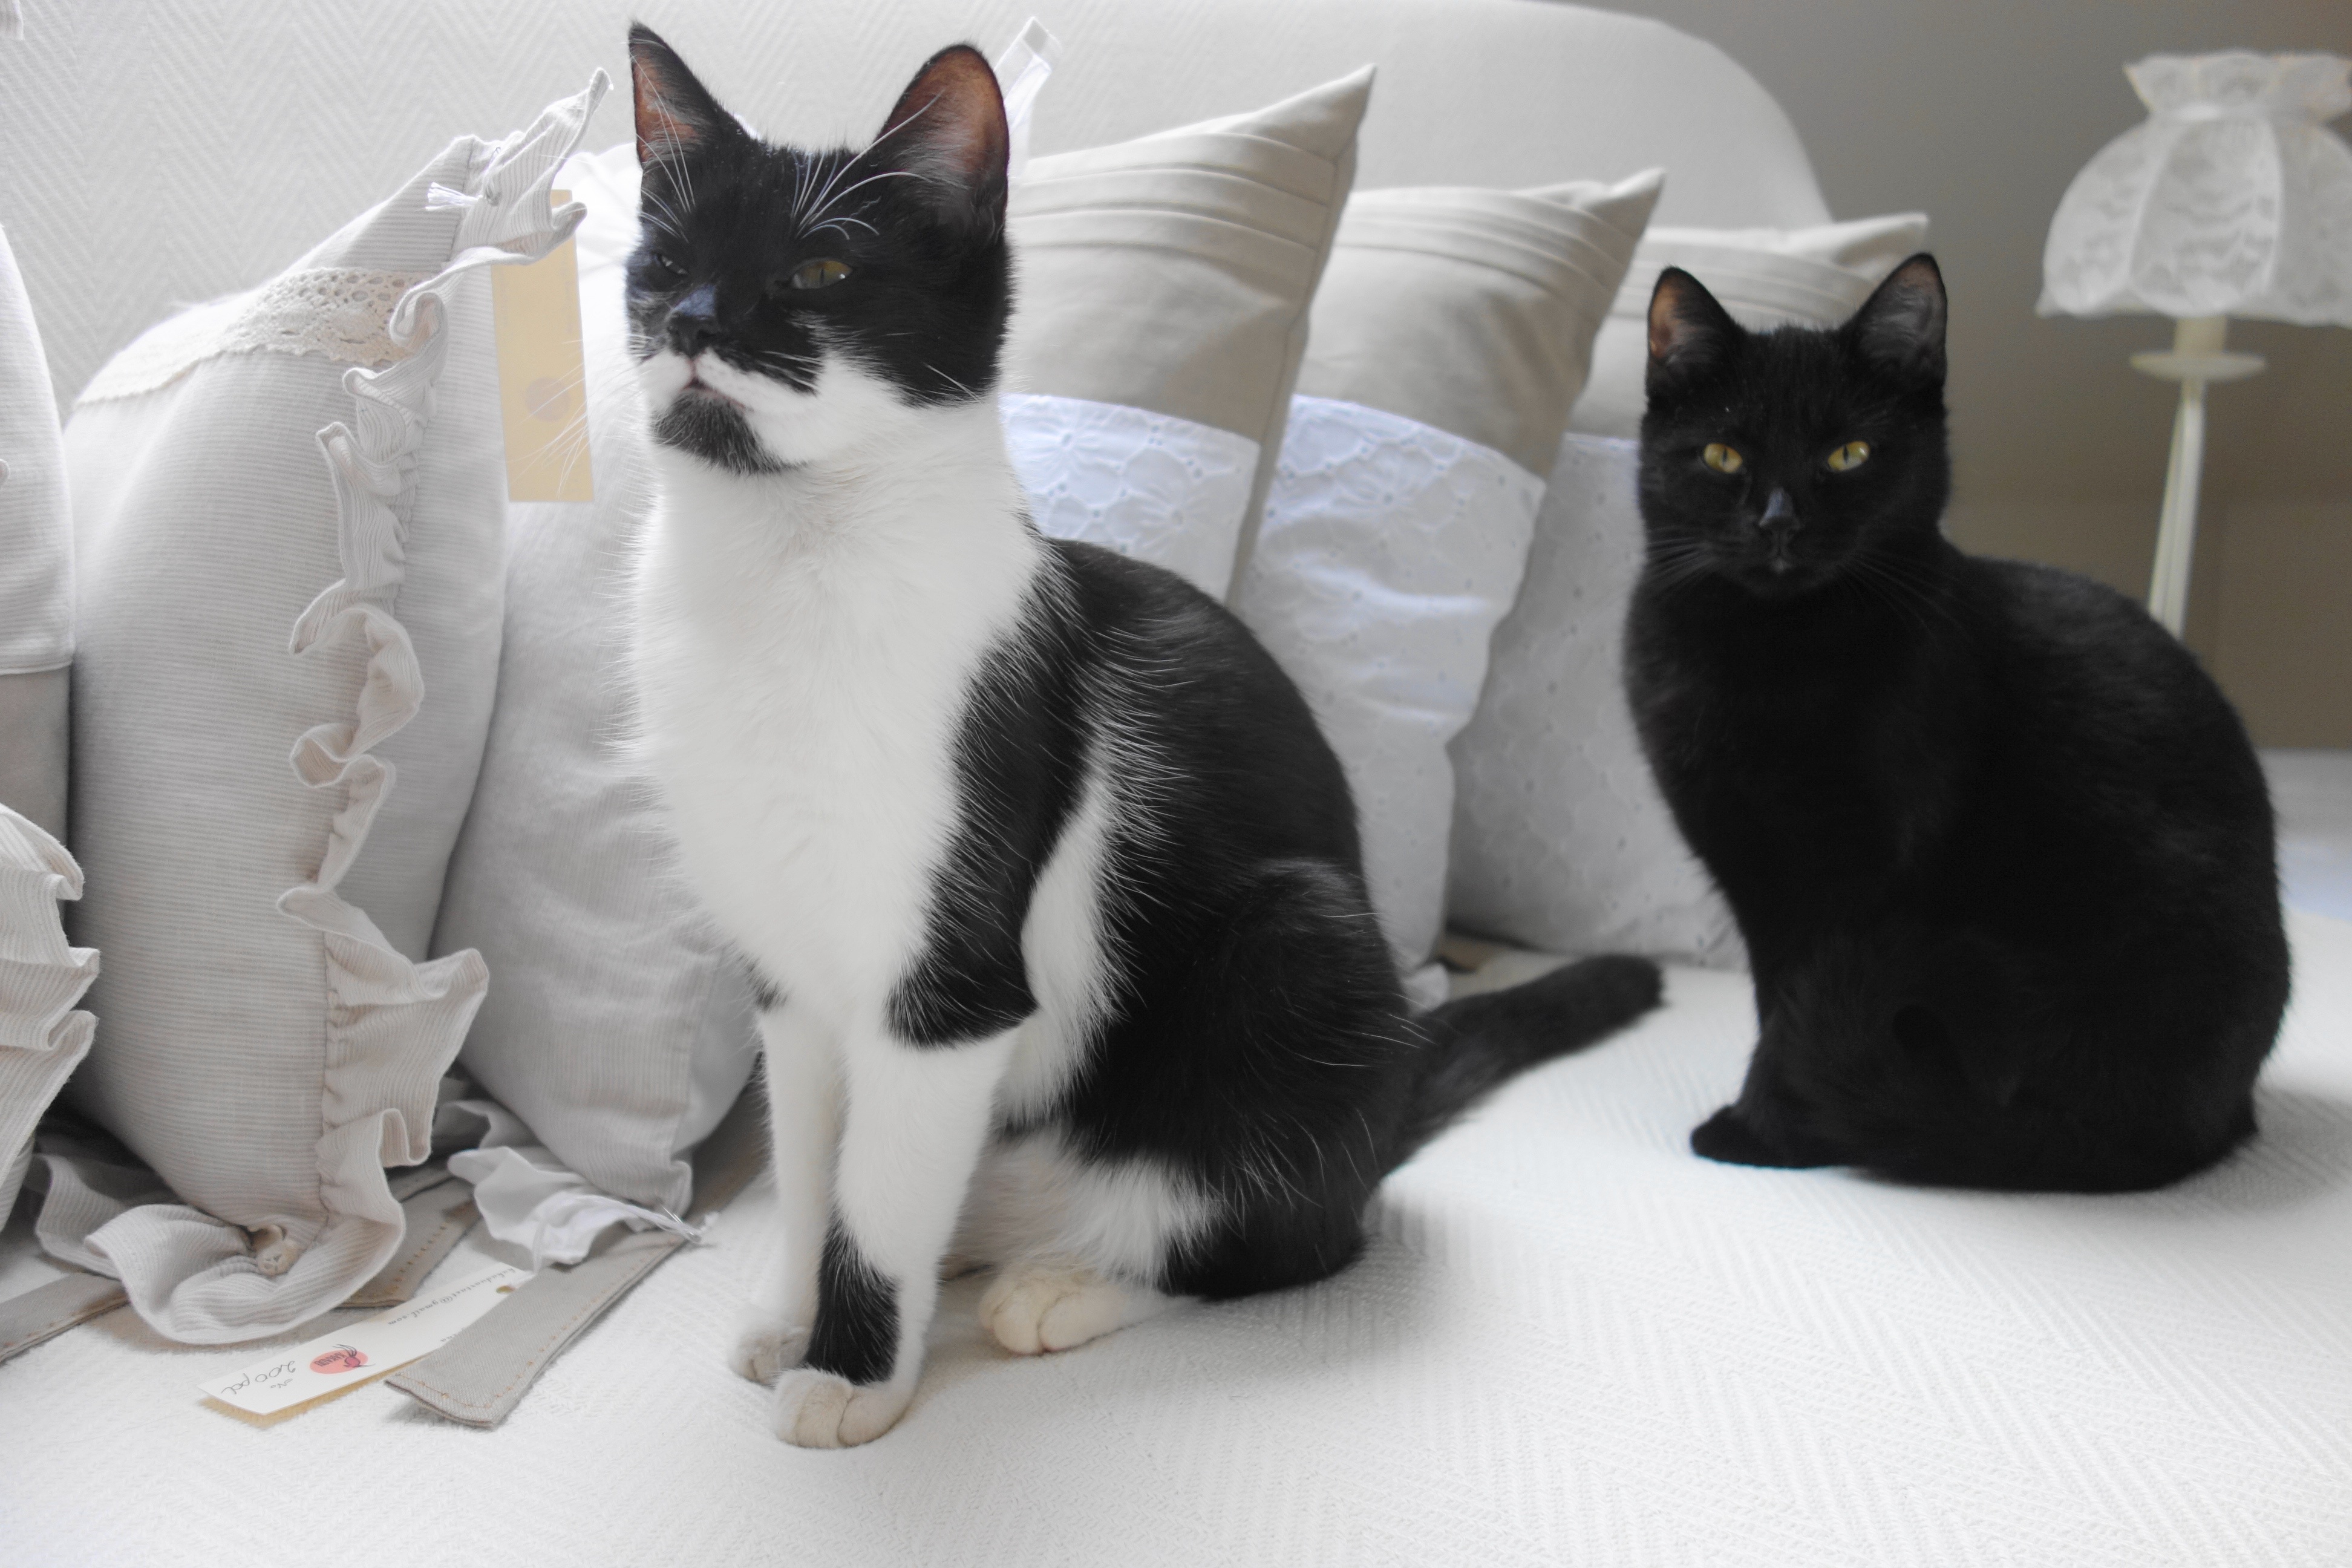
pet, fur, coat, kitten, cat, mammal, snowshoe, black cat, pillow, mustache, pets, cats, whiskers, vertebrate, kittens, domestic cat, a normal cat, charming, urchin, pillows, european shorthair, gourmand, small to medium sized cats, cat like mammal, domestic short haired cat, dachowce